Jim Balent

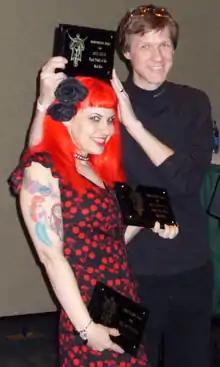
Balent photographed with his wife, Holly Golightly, at the MegaCon comic book convention

Jim Balent is an American comics artist, writer, and publisher from Pennsylvania. He is best known for his long run on "Catwoman" between 1993 and 1999. Balent has also drawn "Batman" and "Lobo" for DC Comics, as well as some of the issues of "Purgatori" for the independent comic book publisher Chaos! Comics.